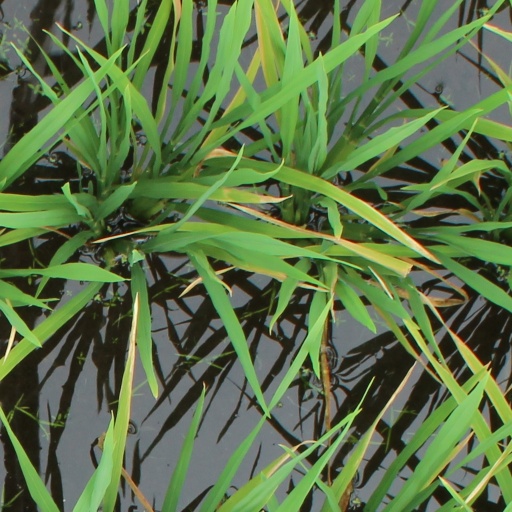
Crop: rice